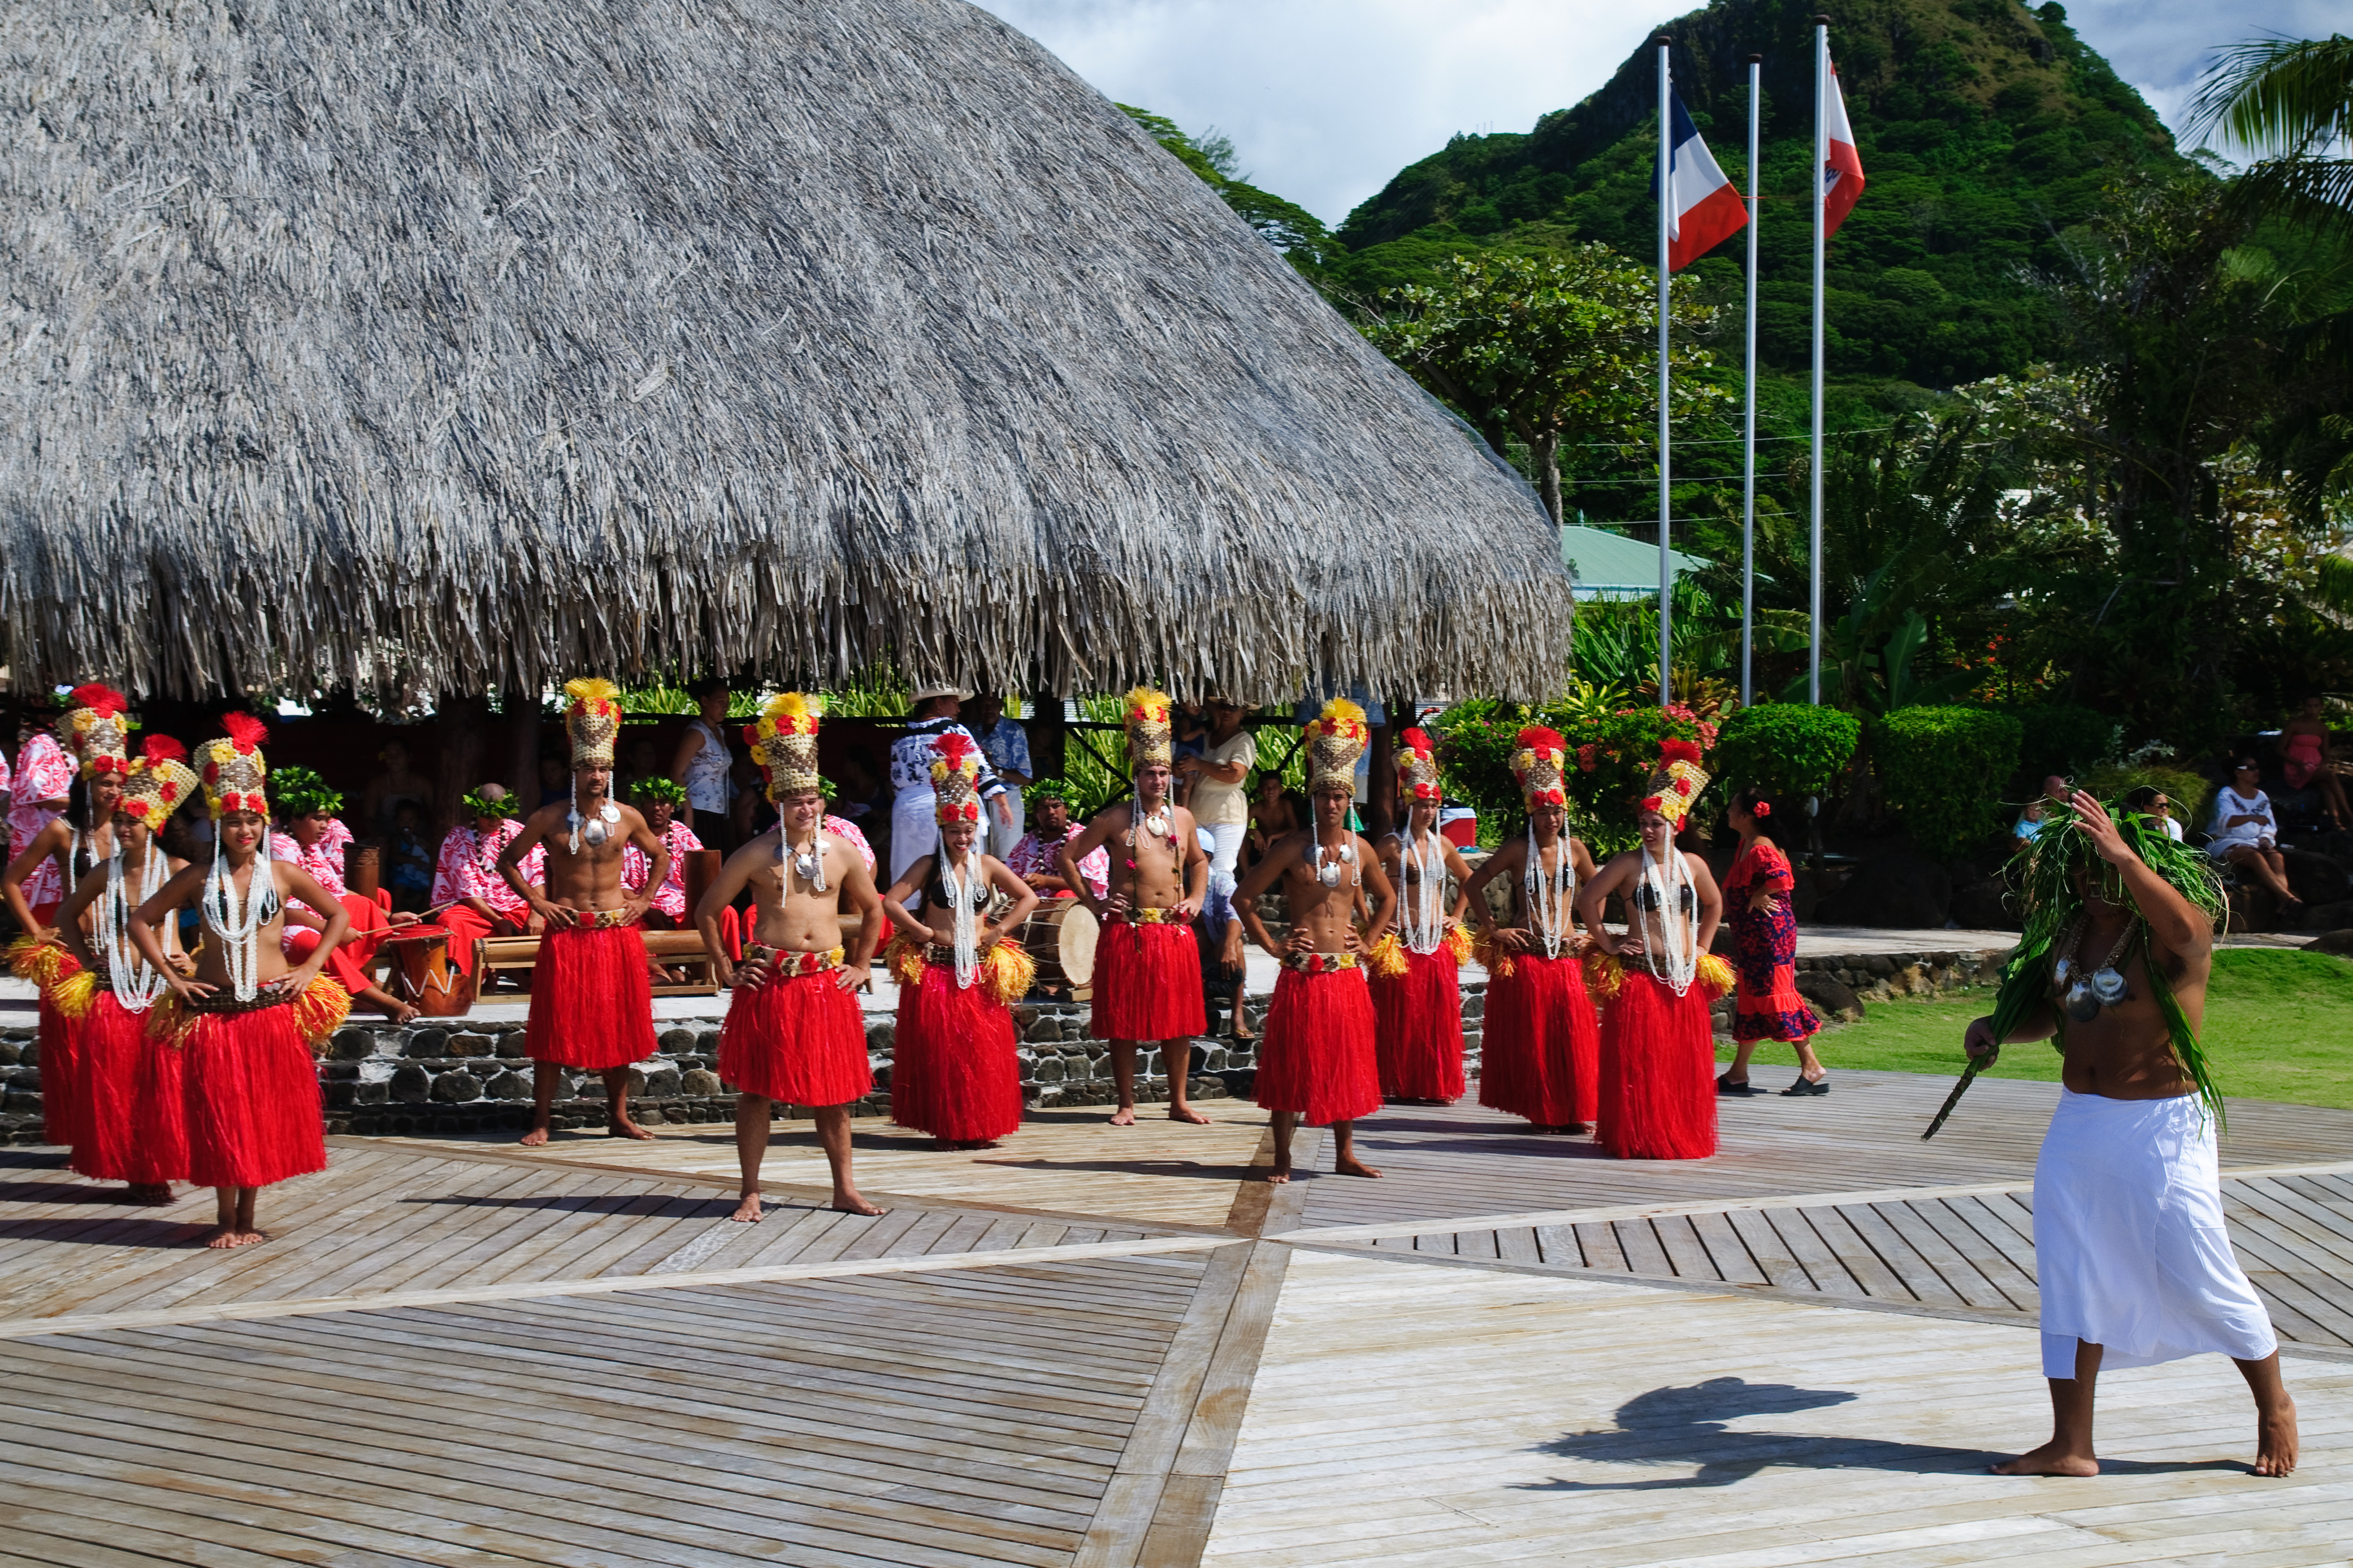
nikon, musician, musical instrument, festival, d300, polinesia, folk dance, musical ensemble